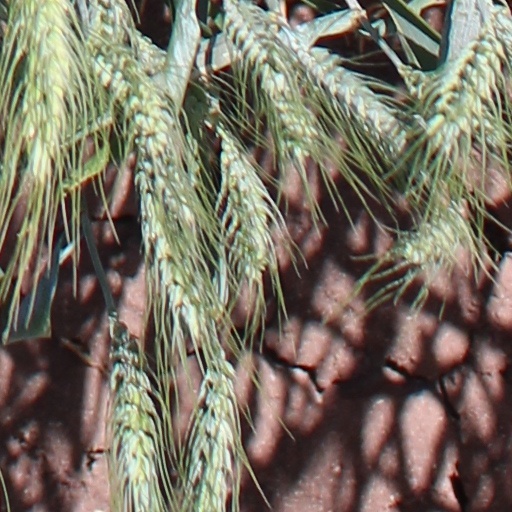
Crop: wheat